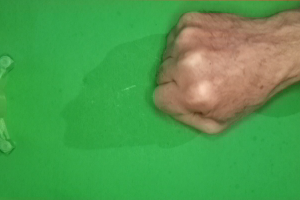
Label: rock